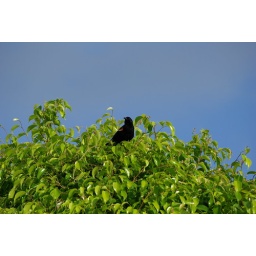
Right outside my parents' house in an orange tree.